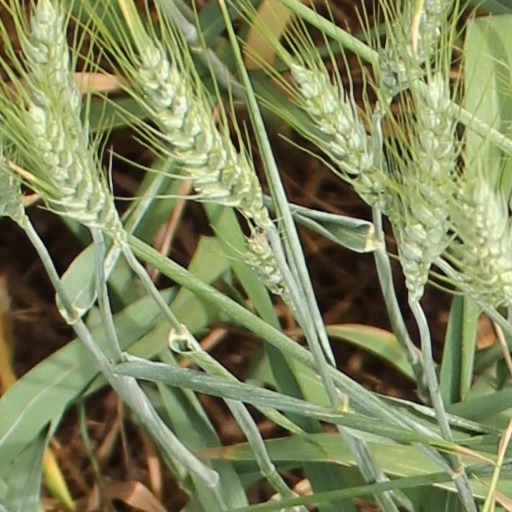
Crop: wheat